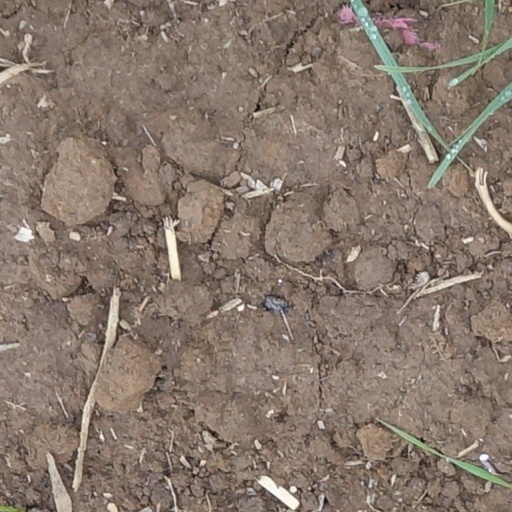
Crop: wheat